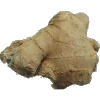
Label: Ginger Root 1